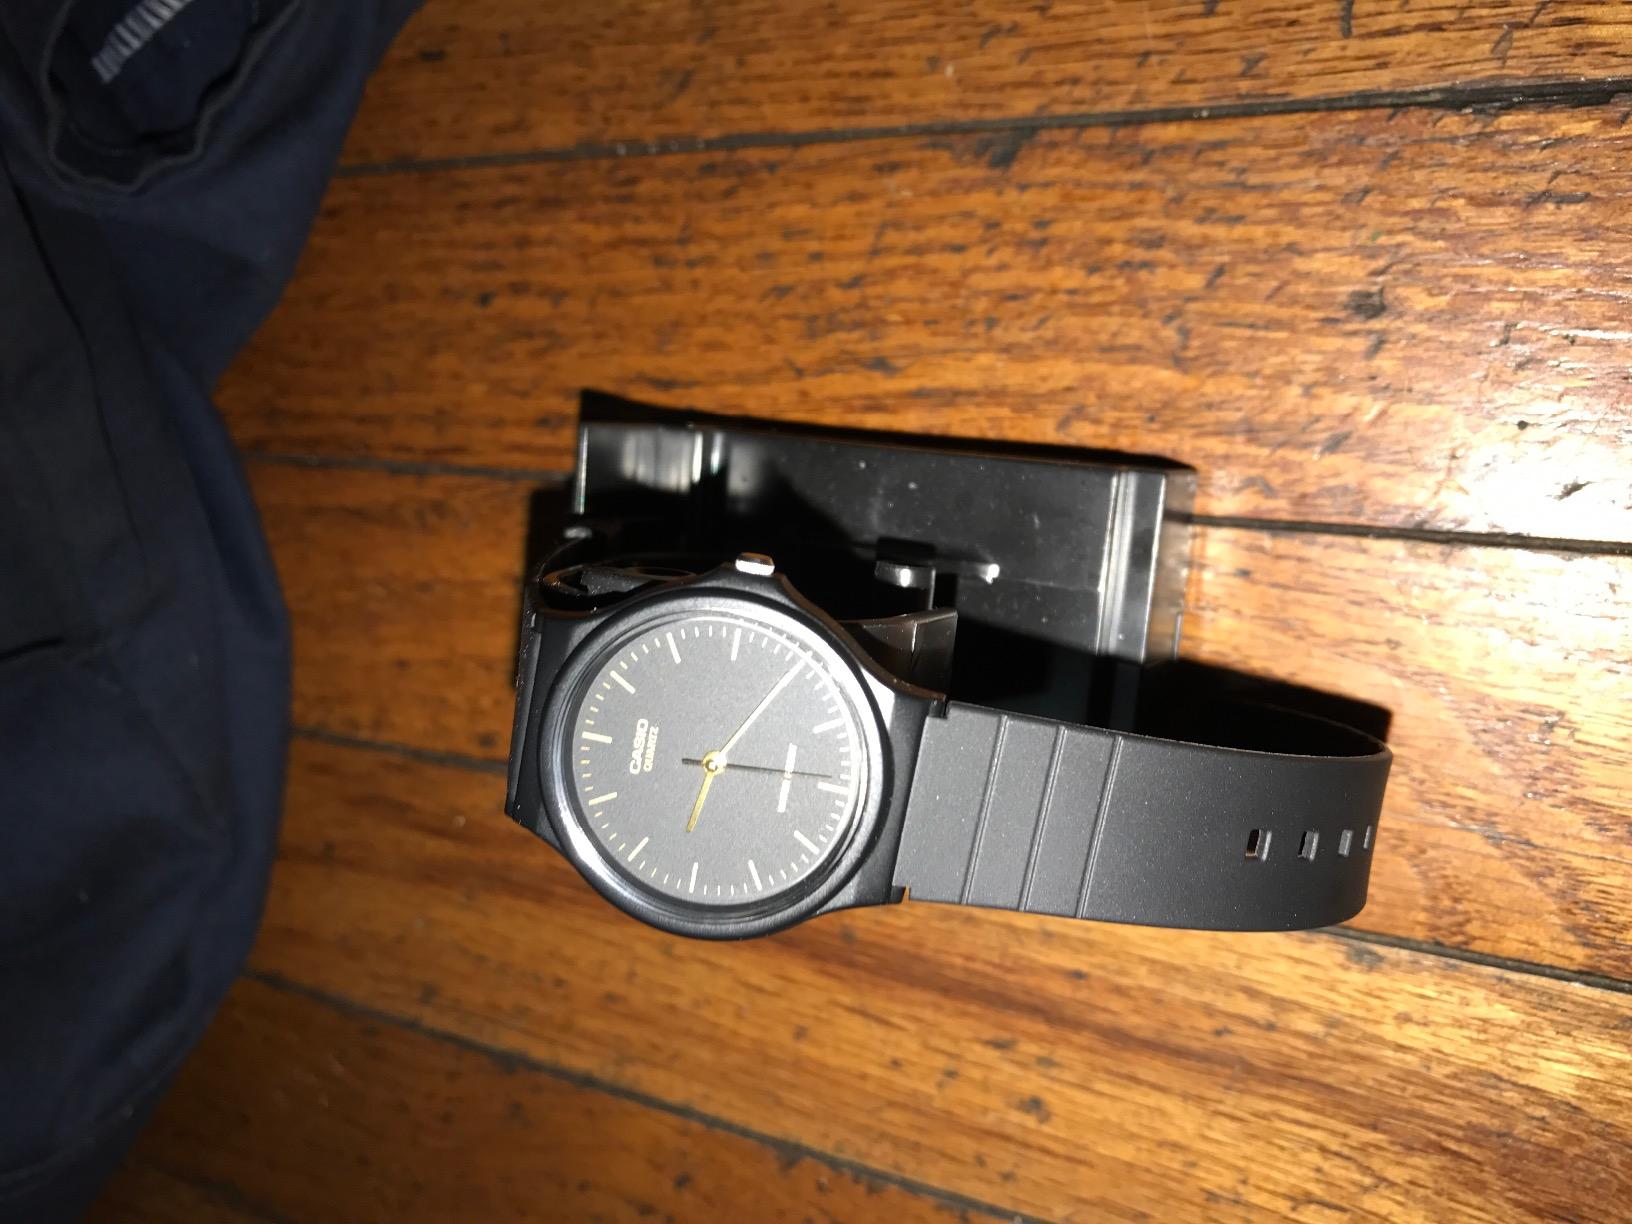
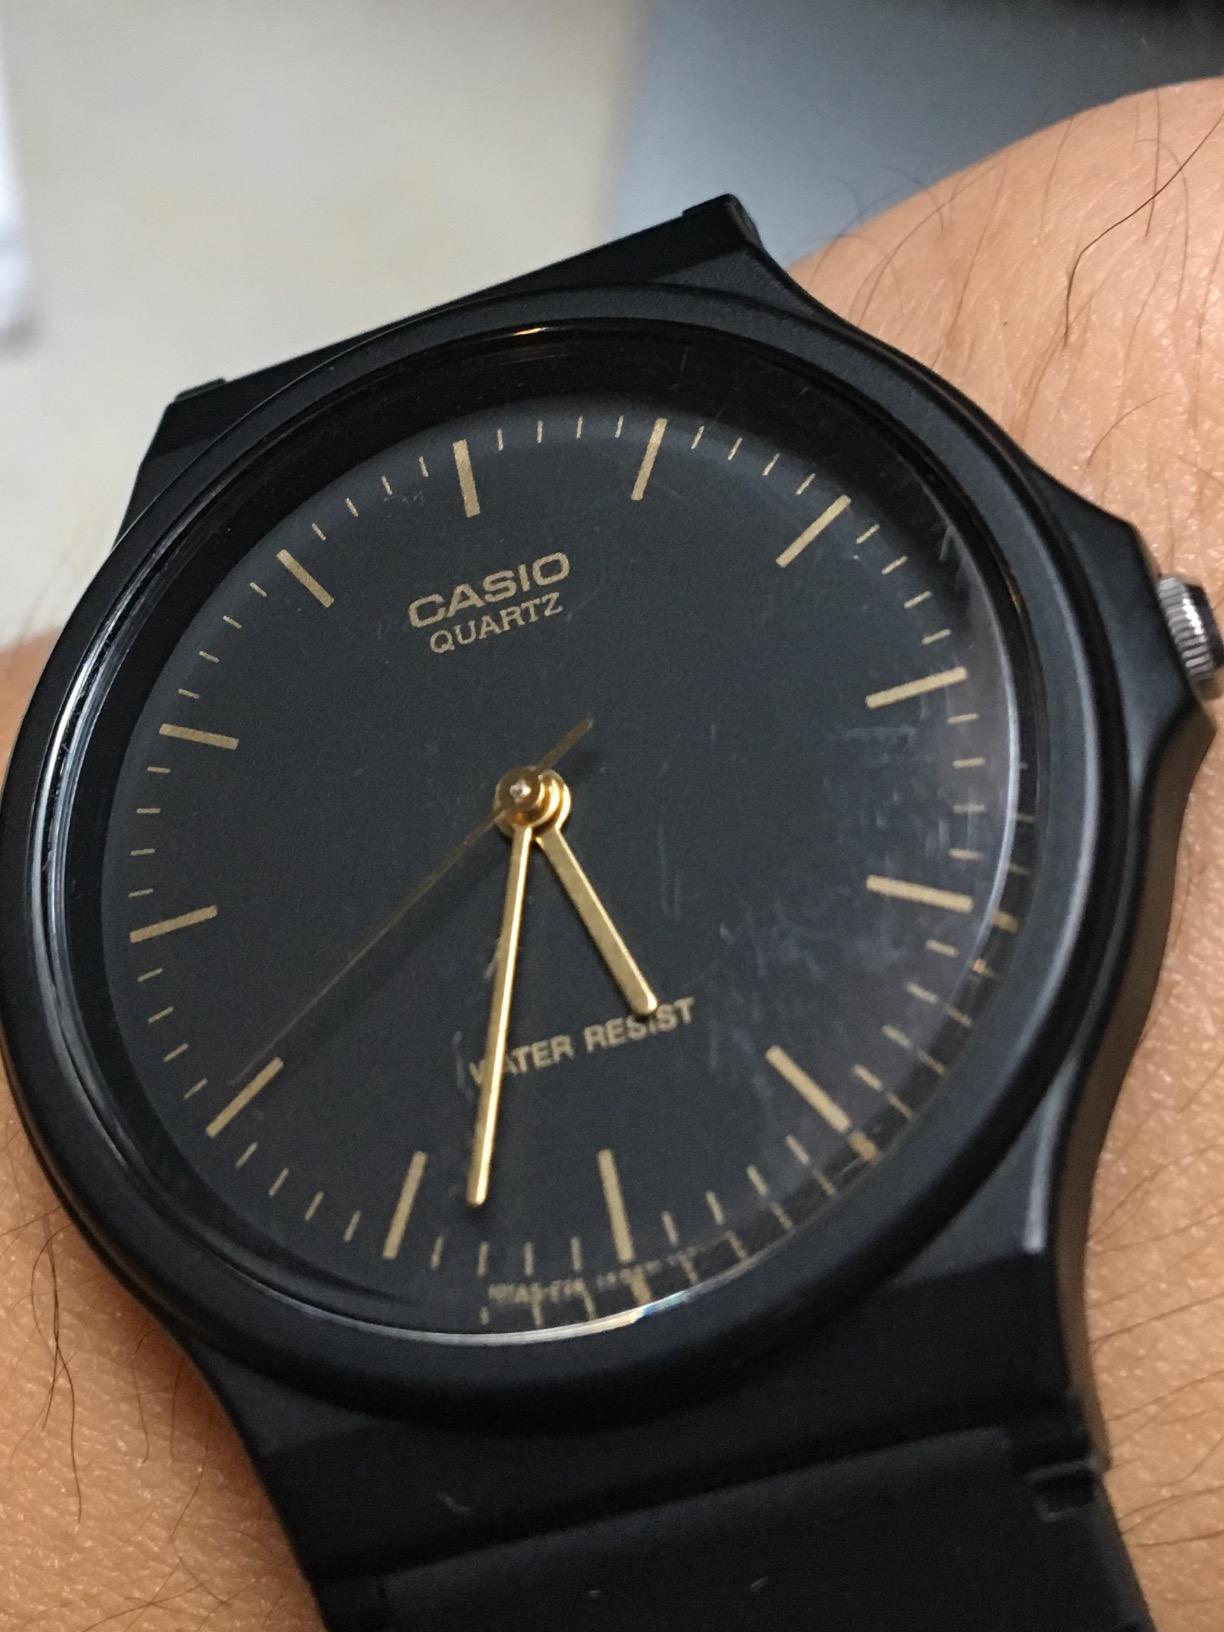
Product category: accessories_watch
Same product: yes